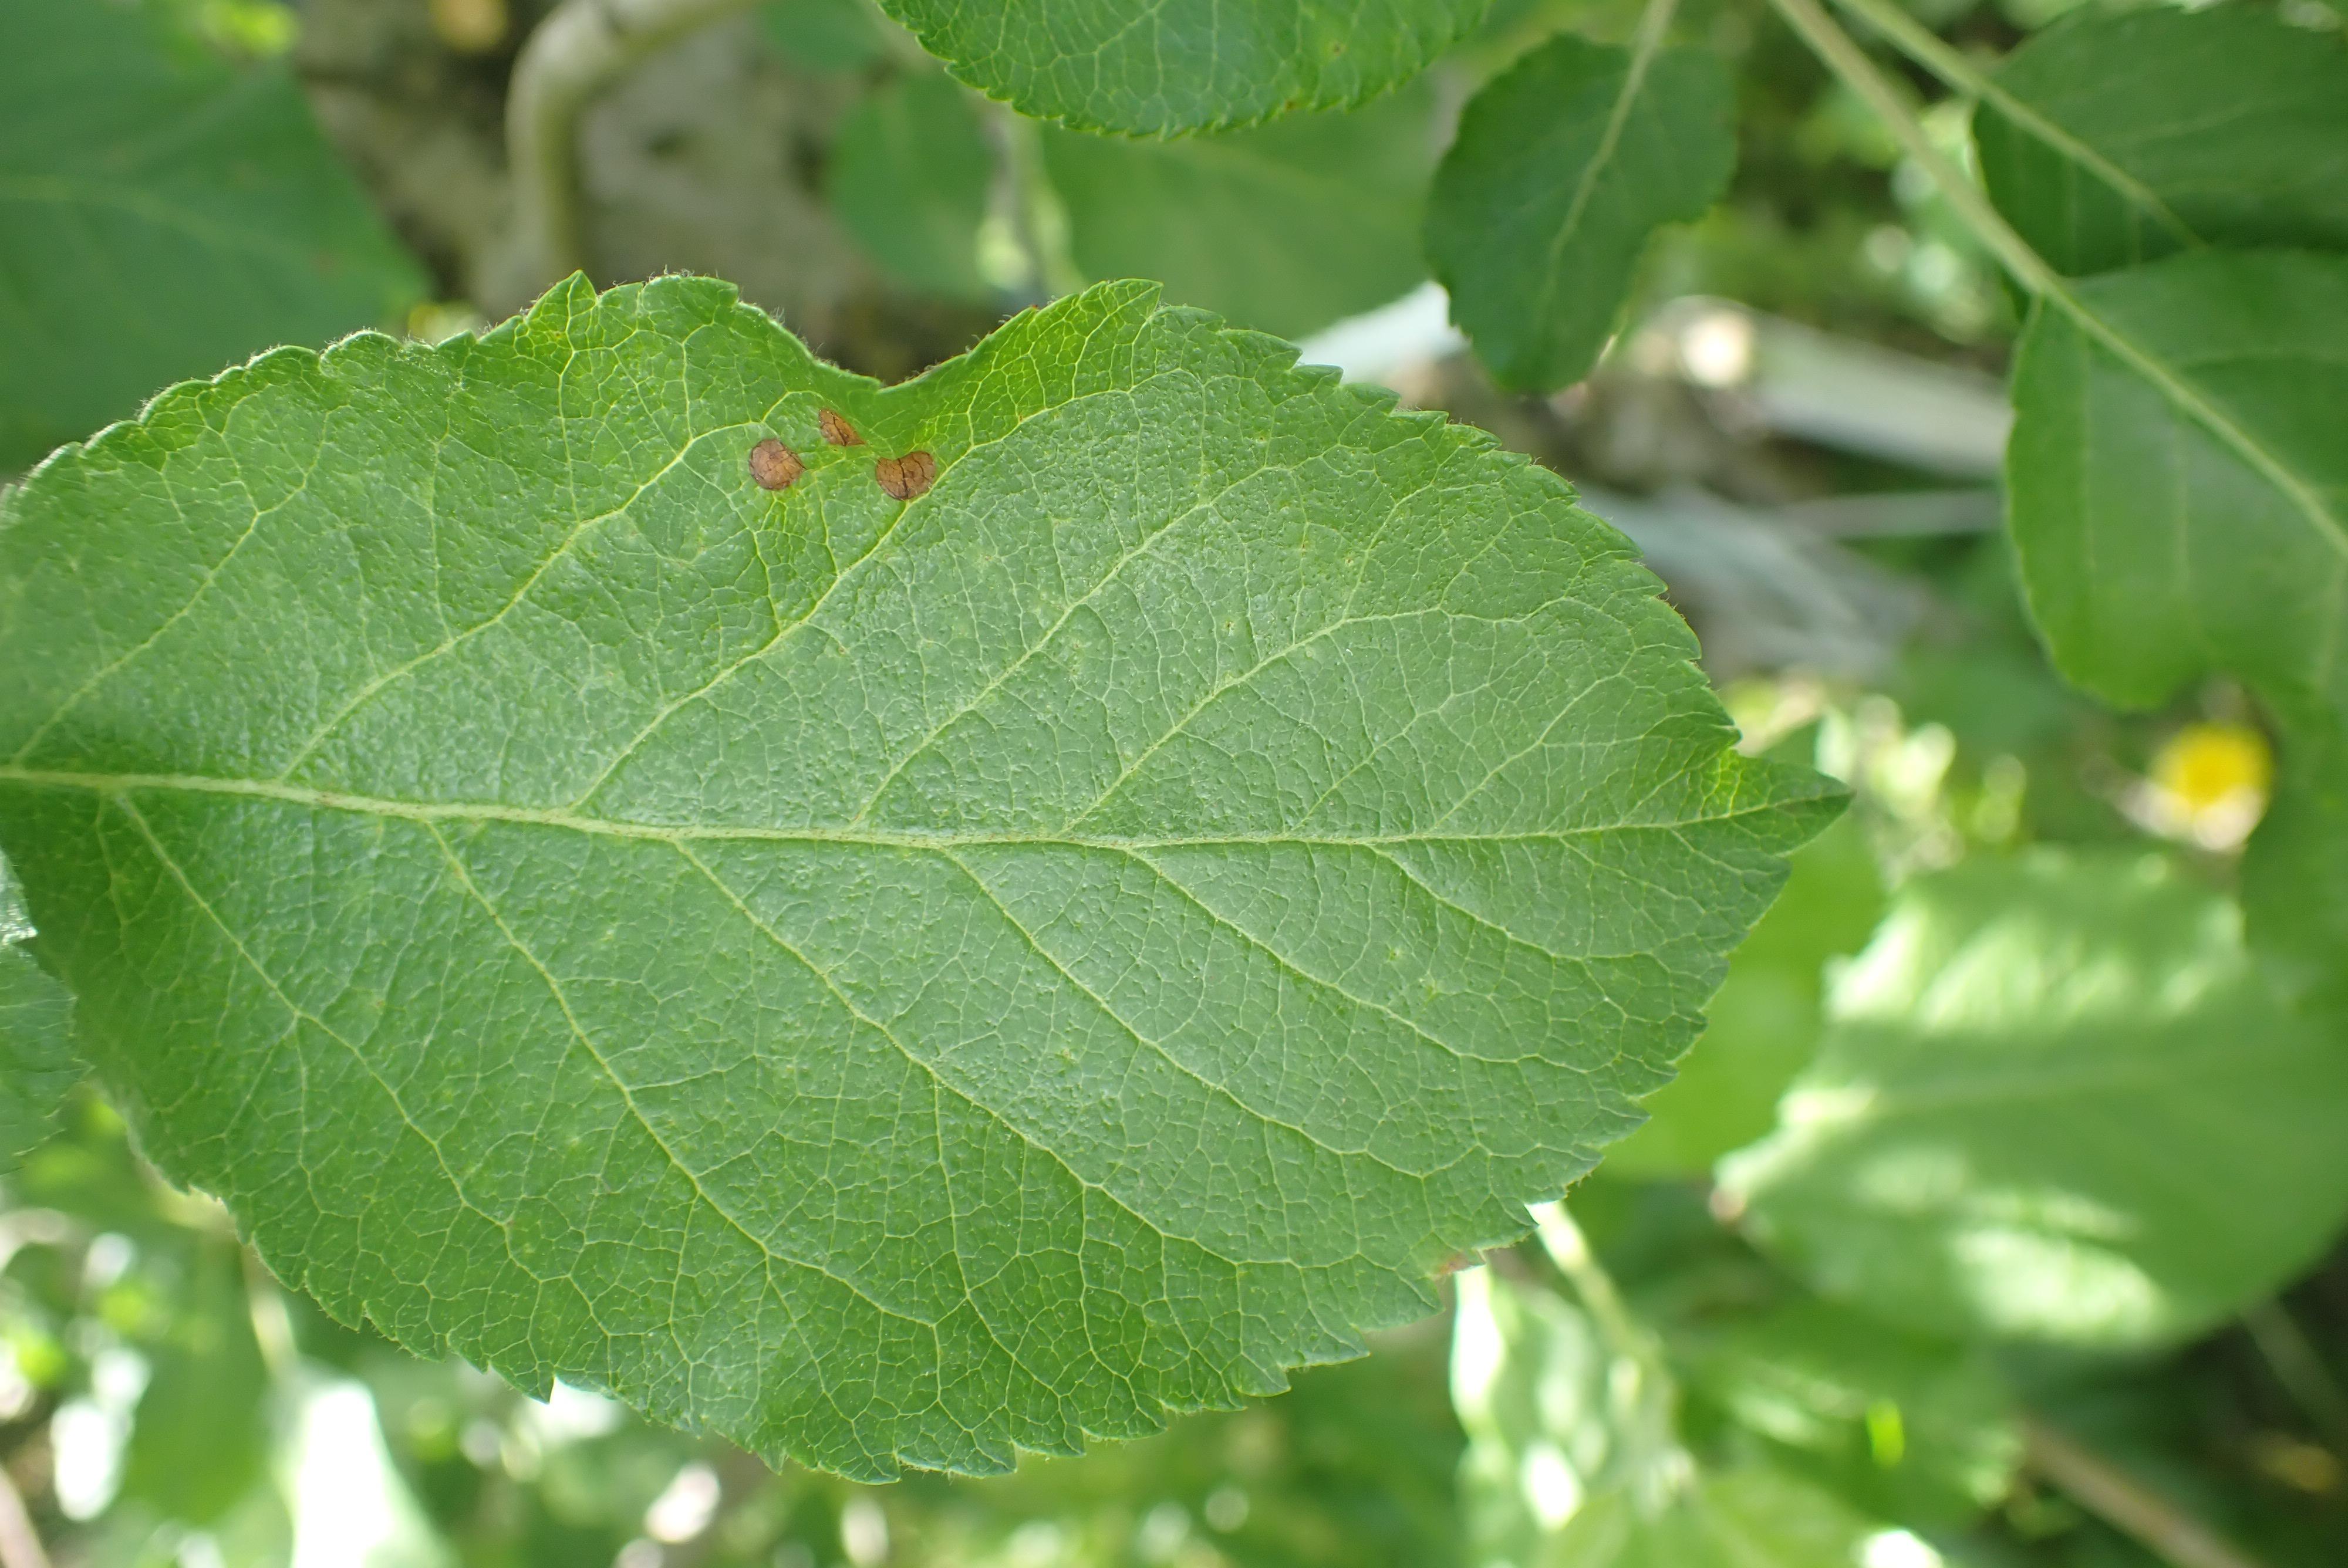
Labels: frog_eye_leaf_spot